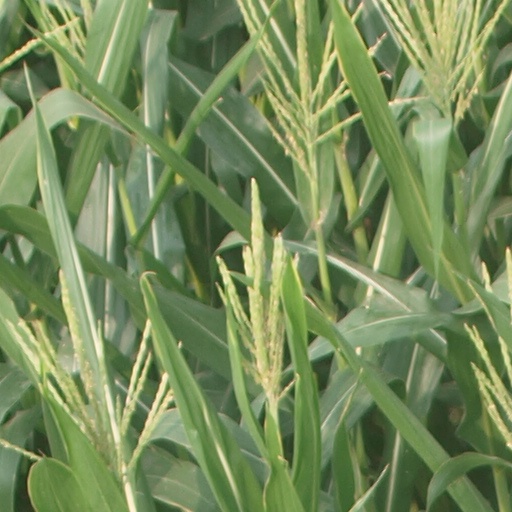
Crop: maize; corn